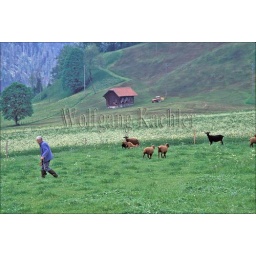
Switzerland, zweisimmen valley, farmer cutting grass in pasture with sheep